Quartier Mangin

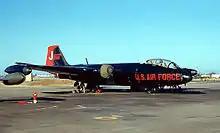
Martin B-57B-MA Serial 52-1560 of the 71st Light Bomber Squadron – 1957. This aircraft was also one of the "Black Knights" aerial acrobatic team. After its withdrawal from France in 1958, this aircraft was eventually assigned to the 8th Tactical Bomb Squadron at Phan Rang Air Base South Vietnam and flew combat bombing missions into the late 1960s.

On 1 January 1953, the flying assets of the 126th Bomb Wing were transferred to the 38th Tactical Bombardment Wing. The 38th's squadrons were designated the 71st, 405th, and 822nd Bomb Squadrons. The wing continued flying the B-26's until 1956.